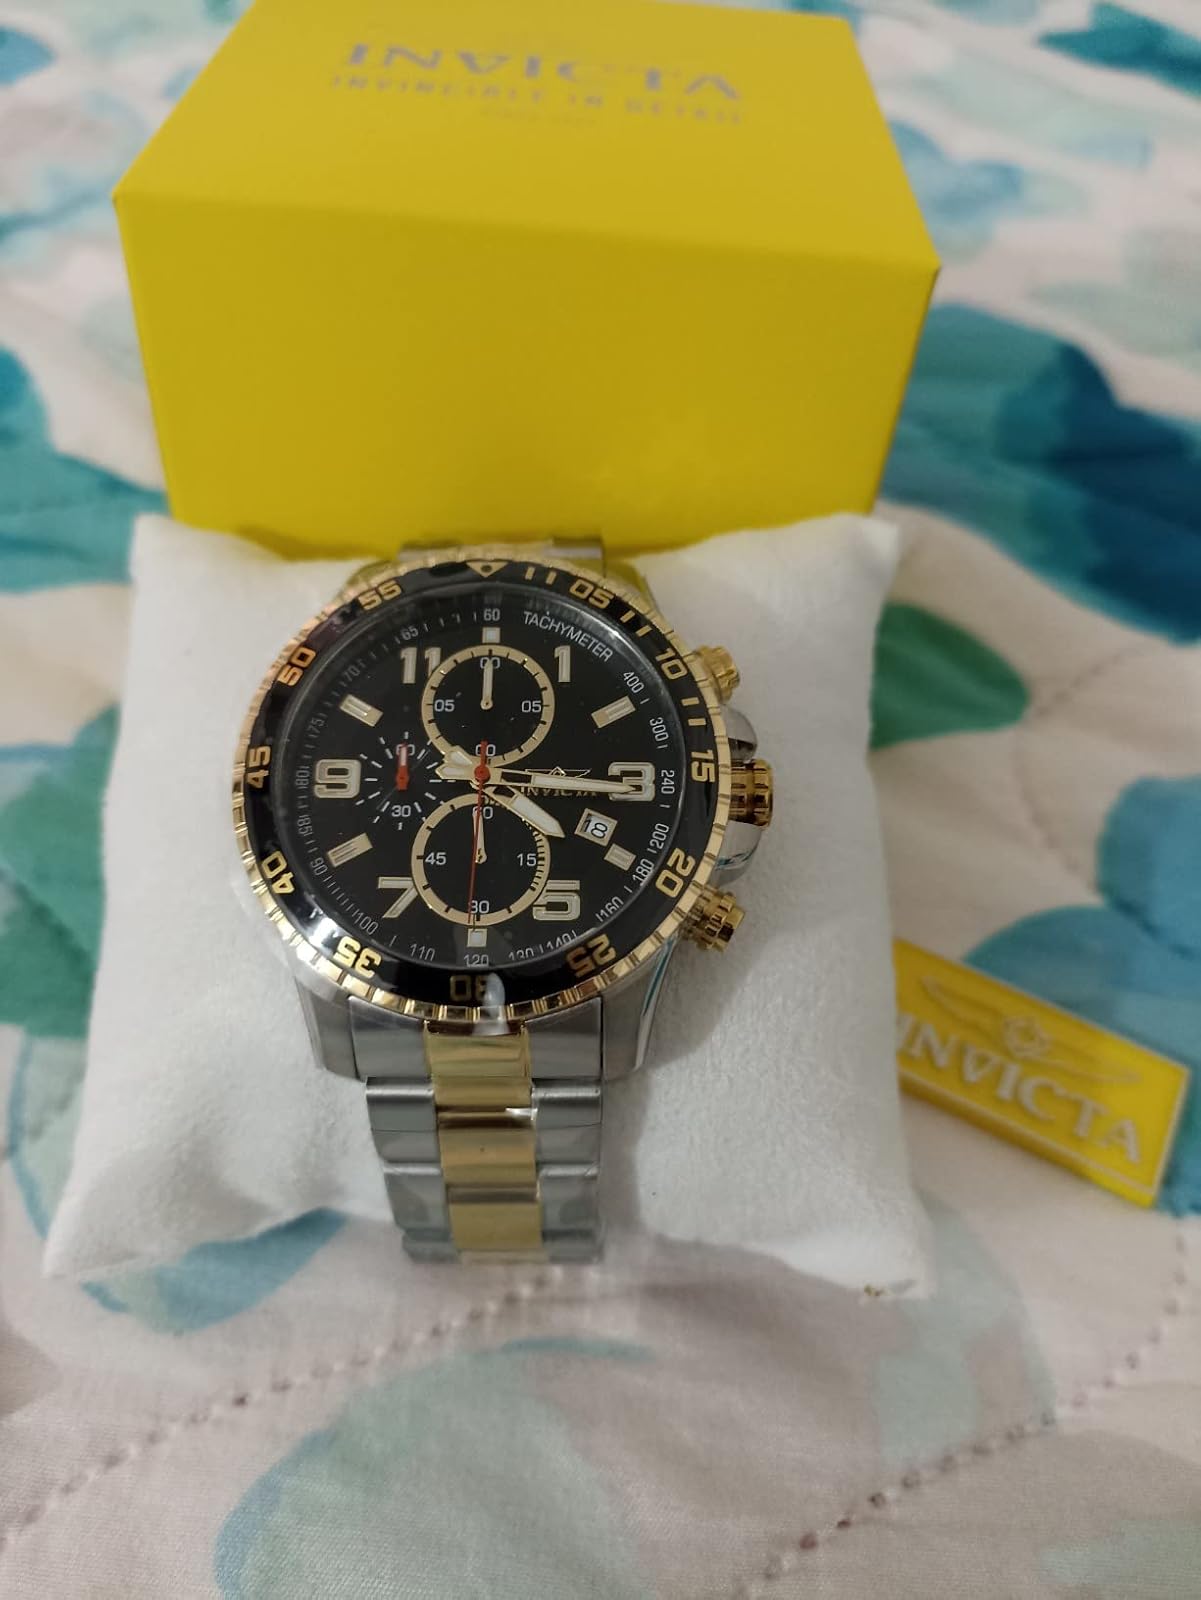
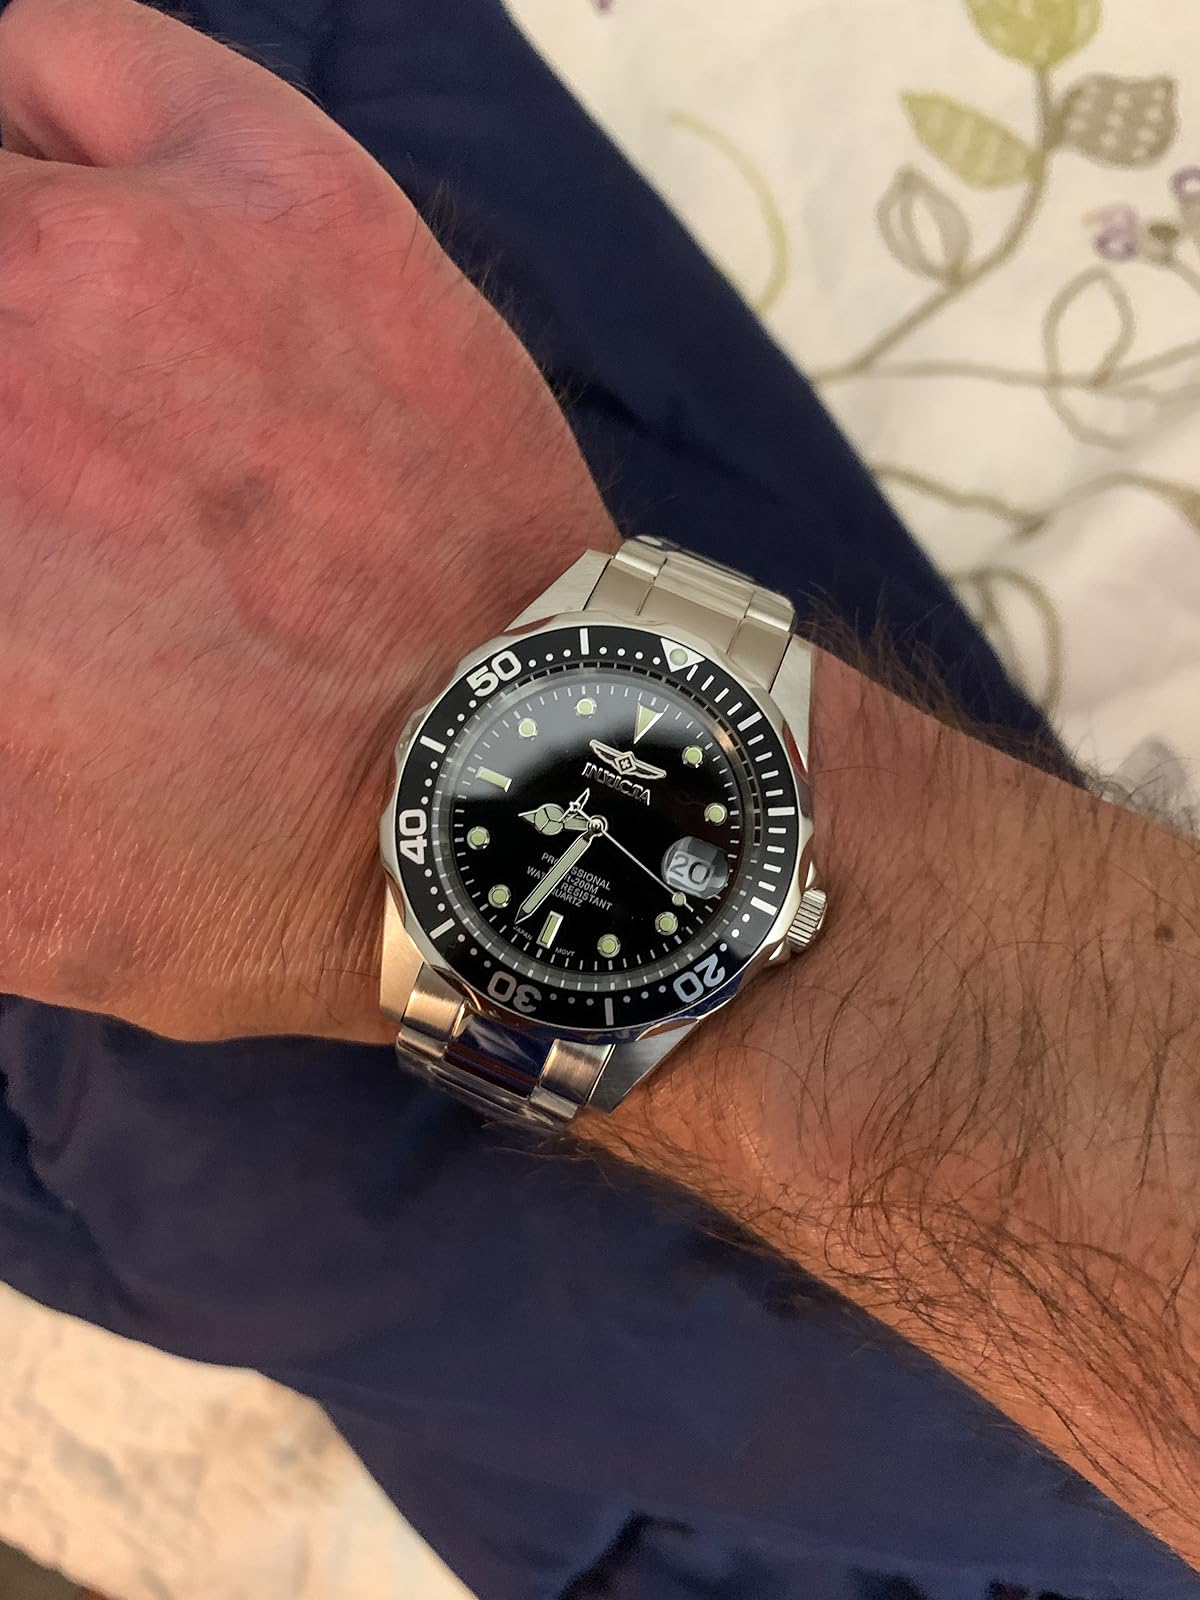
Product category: accessories_watch
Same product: no